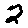
Label: 2